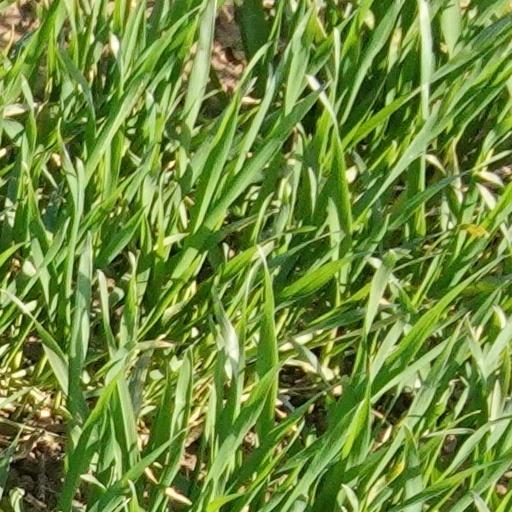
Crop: wheat